Tunisian Ligue Professionnelle 1

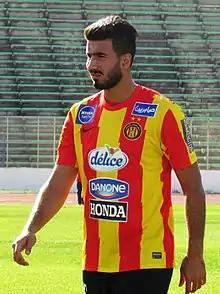
Haythem Jouini is the top scorer in the 2012–13 season with 8 goals with Espérance de Tunis.

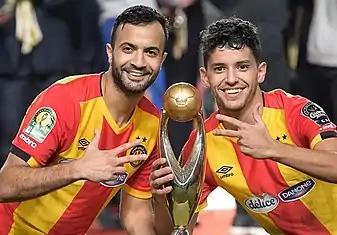
, CAF Champions League Champions in 2018.

The day after Tunisia's independence in 1956, the newspaper "Le Petit Matin" took charge of establishing the classification of the top scorer in the Tunisian Ligue Professionnelle 1.